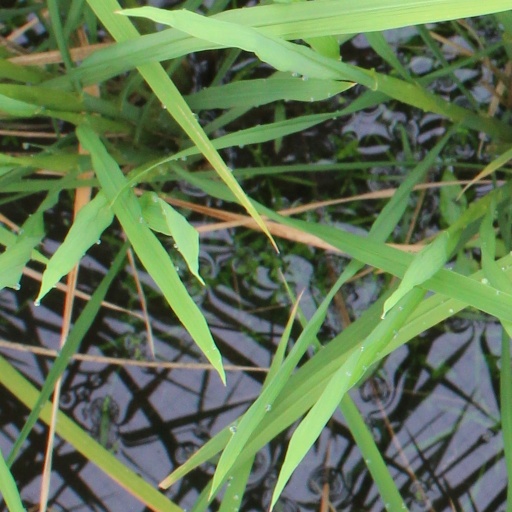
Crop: rice